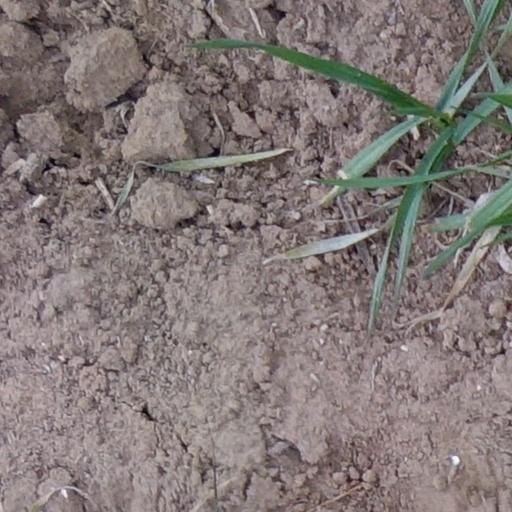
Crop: wheat